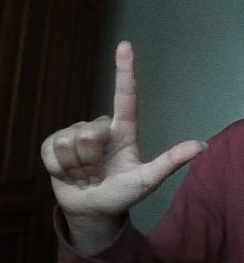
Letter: laam